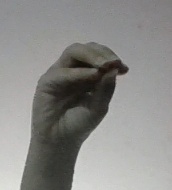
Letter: ha